William Lightfoot Price

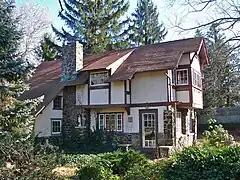
"Rest Cottage" (1910), a Price-designed house in Arden, DE

Will was an ardent Georgist and a believer in the economic philosophy of Henry George. The Arden, Delaware website (www.theardens.com) writes that "Arden was founded in 1900 by sculptor Frank Stephens and architect Will Price based on the Single Tax philosophy of Henry George, a political economist whose ideas were popular in America in the late 1800s. The land was and still is owned in common."